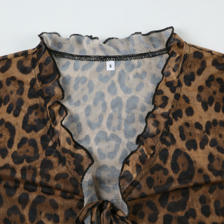
Label: Flat Lay